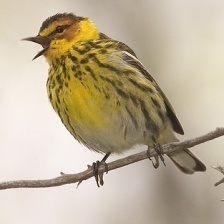
Species: CAPE MAY WARBLER
Scientific name: SETOPHAGA TIGRINA